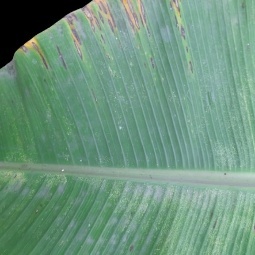
Label: Potassium